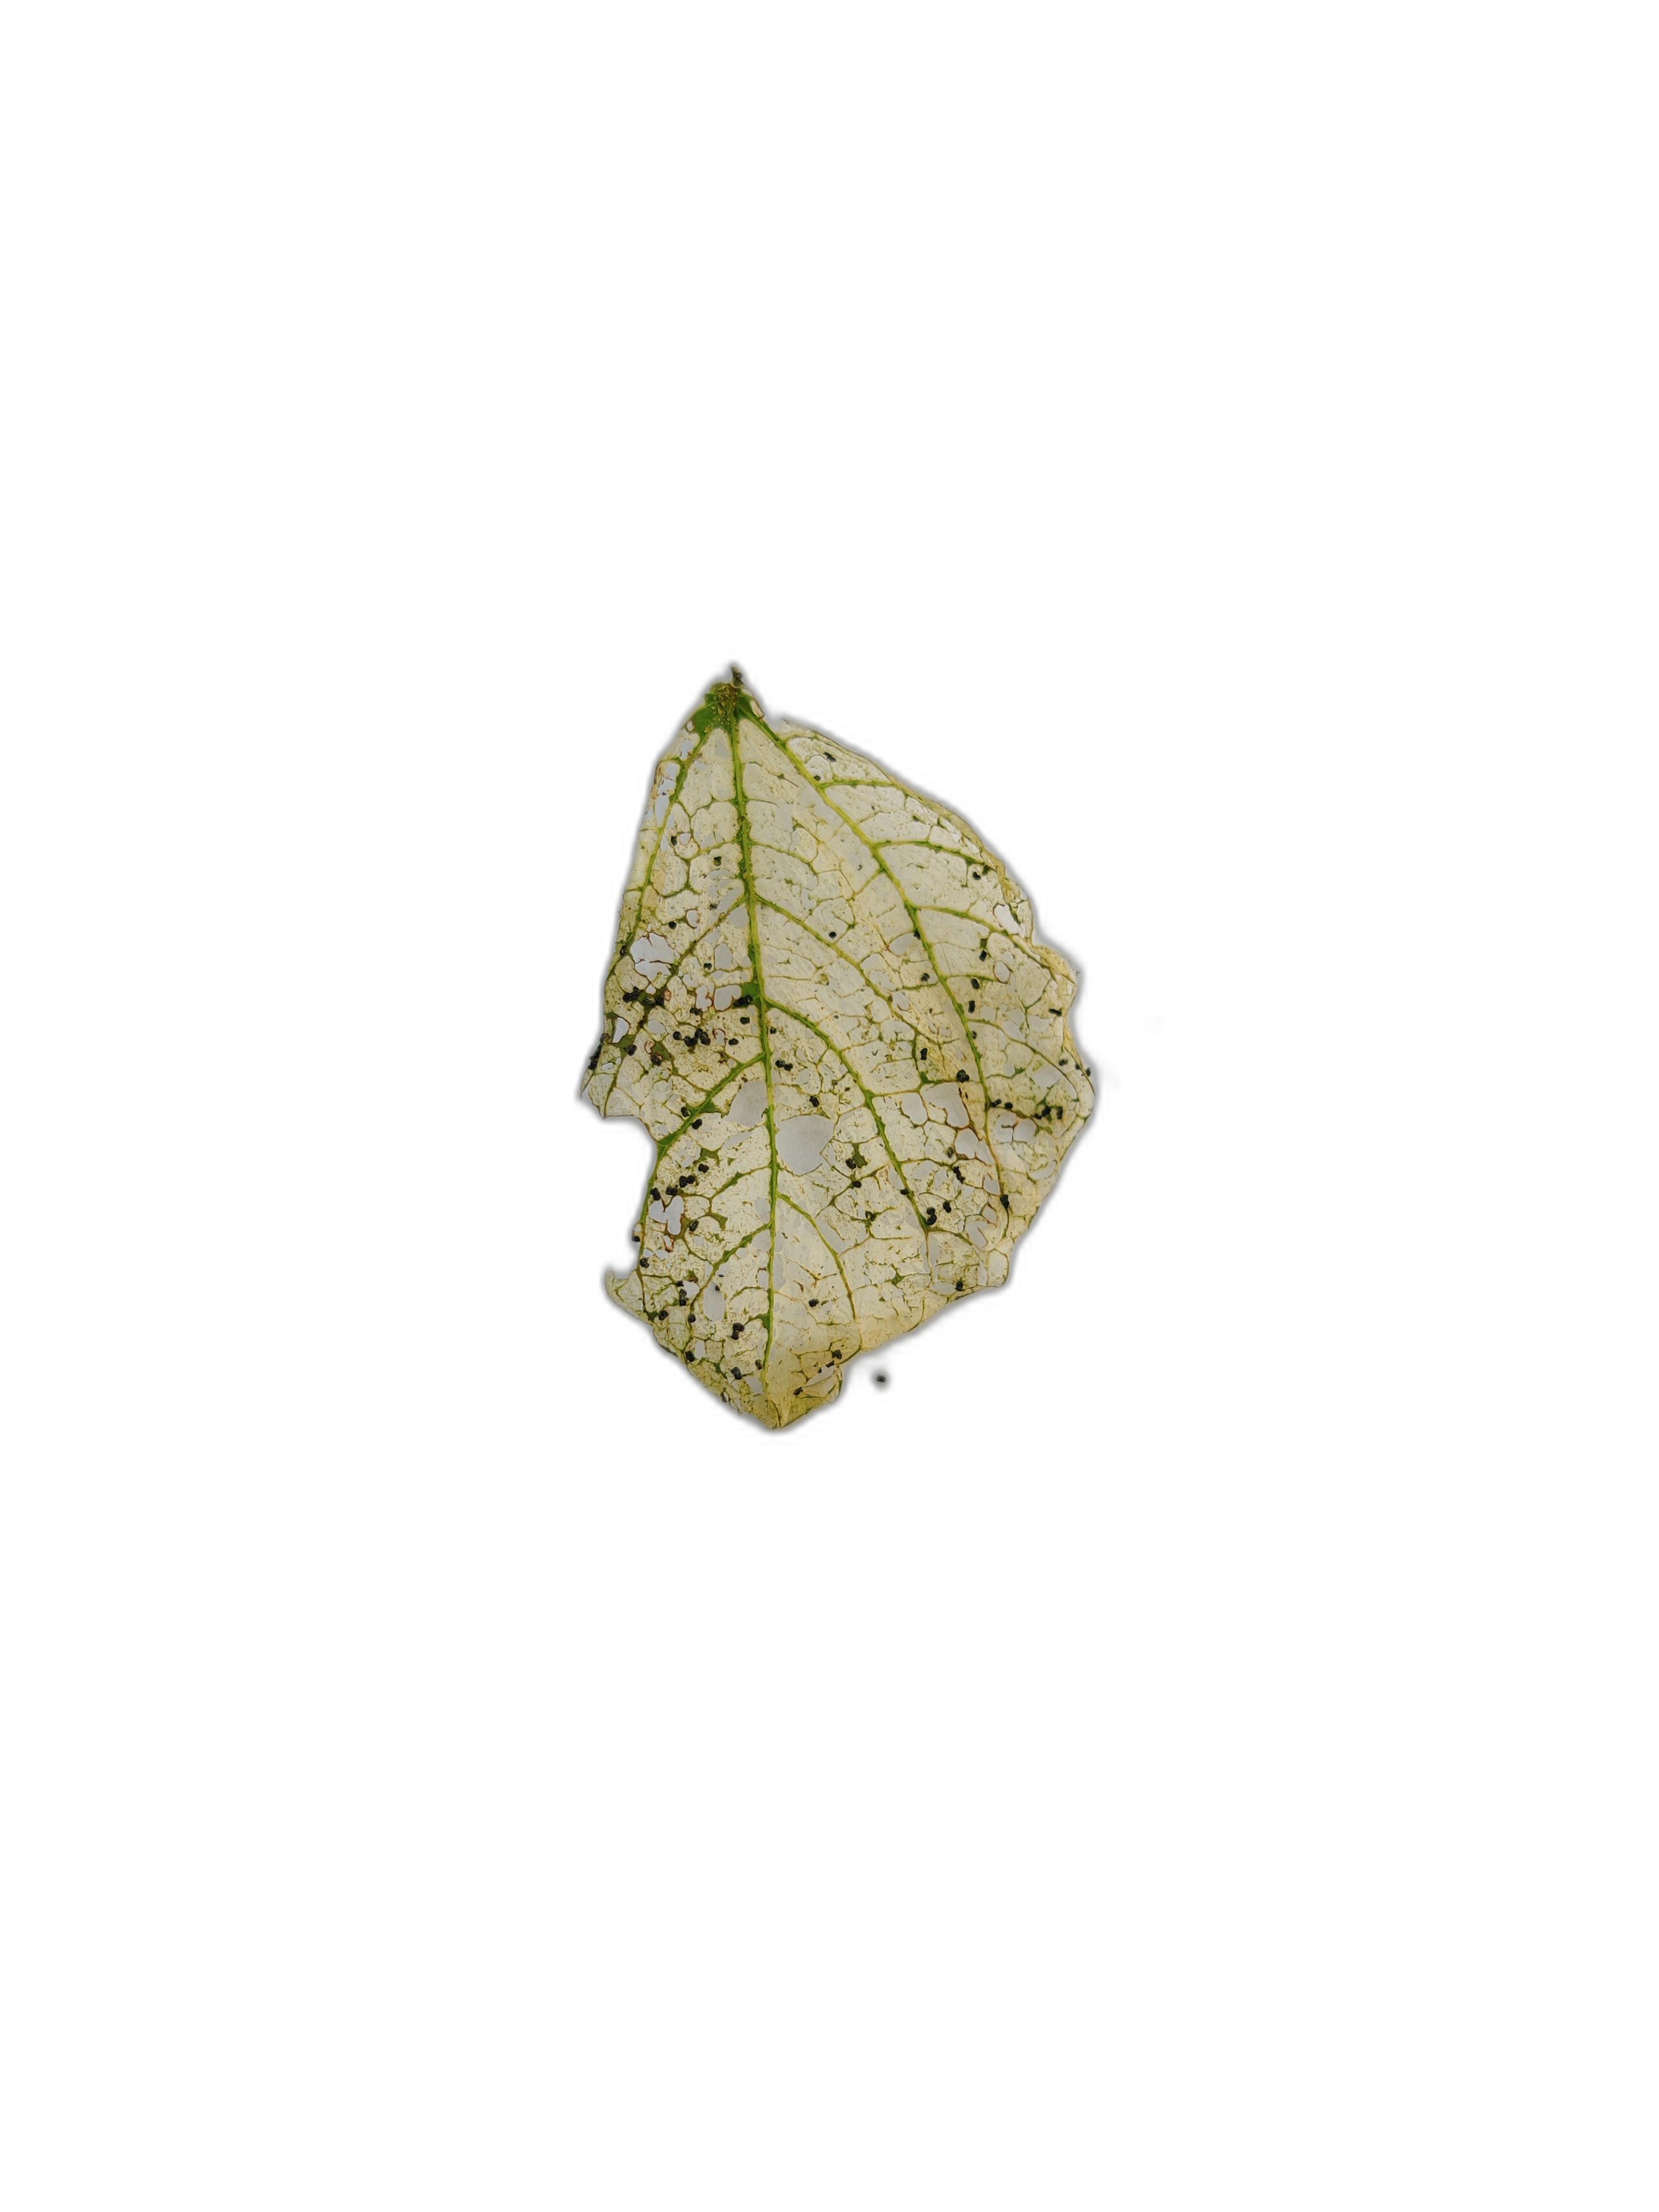
Label: Insect